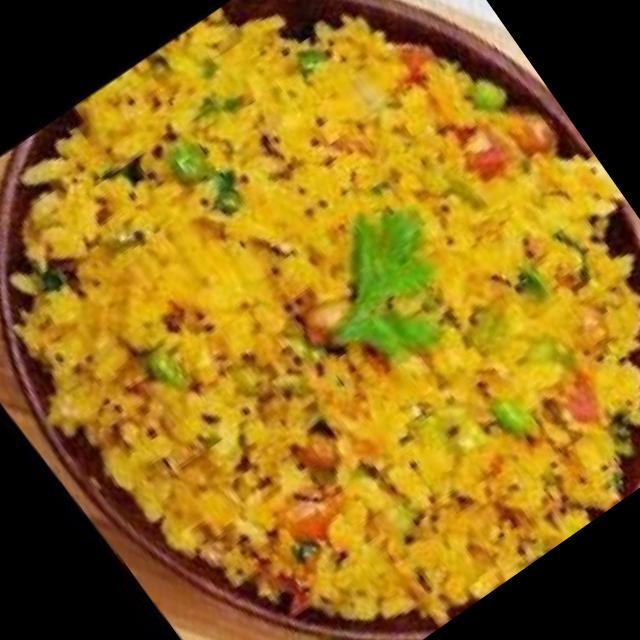
Dish: poha